First Congregational Church (Garnavillo, Iowa)

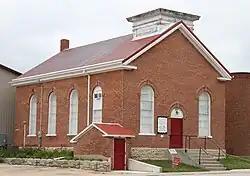
The Garnavillo Historical Museum in 2021

First Congregational Church, also known as Garnavillo Historical Museum, was a church whose historic building is located on Washington Street in Garnavillo, Iowa, United States. It was built in 1866 and was added to the National Register of Historic Places in 1977.